2015–16 Iowa Hawkeyes men's basketball team

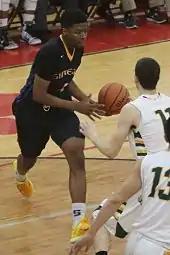
Isaiah Moss in a game against 2015 IHSA 4A state champion Stevenson.

!colspan=9 style="background:#000000; color:#FFCC00;"| Big Ten tournament